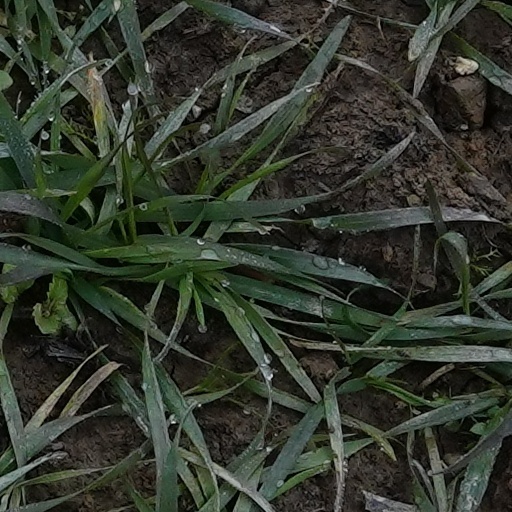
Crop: wheat